Pachhunga University College

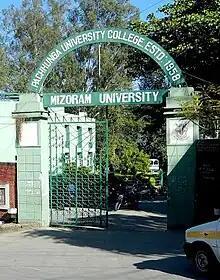
PUC main gate before renovation.

For a start, the degree consisted of only Intermediate of Arts (I.A.; modern equivalent of higher secondary) with five subjects such as English, Civics, Geography, History and Logic. New courses on basic science were instituted in 1973. The faculty of commerce was introduced in 1984, and with this, the college was, and remains, the only institute in Mizoram to offer the three different disciplines. Department of Public Administration was initiated in 2005. From 2012 two new departments such as Biotechnology and Environmental Science were started. In 2018, Bachelor of Business Administration, postgraduate courses in arts and science were started. All courses are conducted with choice-based credit system.